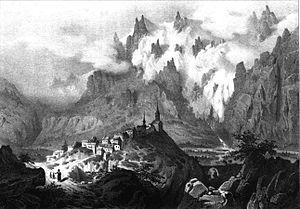
Album du Dauphiné - tome III, litographie de
La Grave est une commune française située dans le département des Hautes-Alpes en région Provence-Alpes-Côte d'Azur.